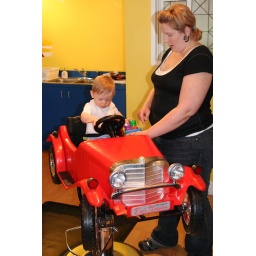
Ethan getting ready for his 1st haircut in his cool red car chair